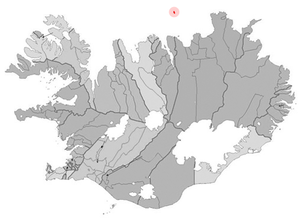
Grímsey
Grímsey
Grímsey er en 5,3 km² stor, 4,7 km lang og 1,7 km bred ø med ca. 103 indbyggere, ca. 40 km nord for Island. Grimsey er Islands nordligste beboede område, kun øen Kolbeinsey ligger længere mod nord, men er ubeboet. Nærmeste land er øen Flatey á Skjálfanda ca. 40 km mod syd. Der er stejle klipper overalt, undtagen på den sydlige kystlinje. Polarcirkelen ligger kun 600 meter nord for øen, mens bygden ligger på den sydvestlige del